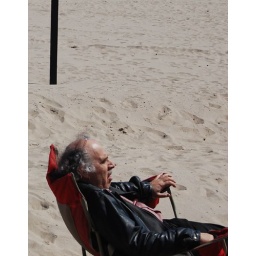
Man in beach chair